Latin America

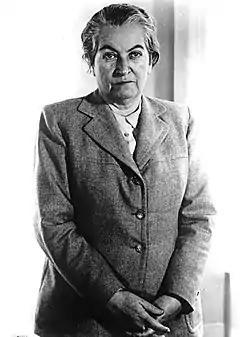
Chilean poet Gabriela Mistral, first Latin American to win a Nobel Prize in Literature, in 1945

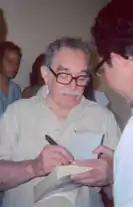
Gabriel García Márquez Nobel Prize in Literature in 1982, primarily for his masterpiece, "One Hundred Years of Solitude" ("Cien años de soledad").

Latin America and the Caribbean have been cited by numerous sources to be the most dangerous regions in the world. Studies have shown that Latin America contains the majority of the world's most dangerous cities.